Kebab

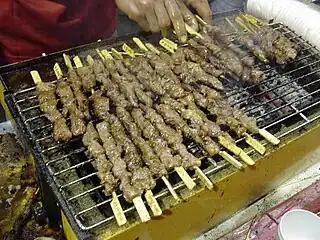
"Chuan"-style lamb kebab sticks sold by a street vendor

The word kebab has ancient origins. It was popularized in the West by Turks to refer to a range of grilled and broiled meat, which may be cooked on skewers, including stews, meatballs, and many other forms.